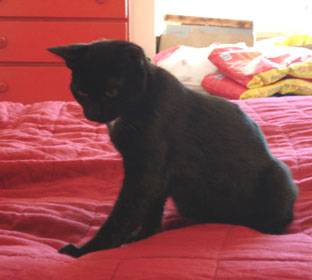
Label: cat